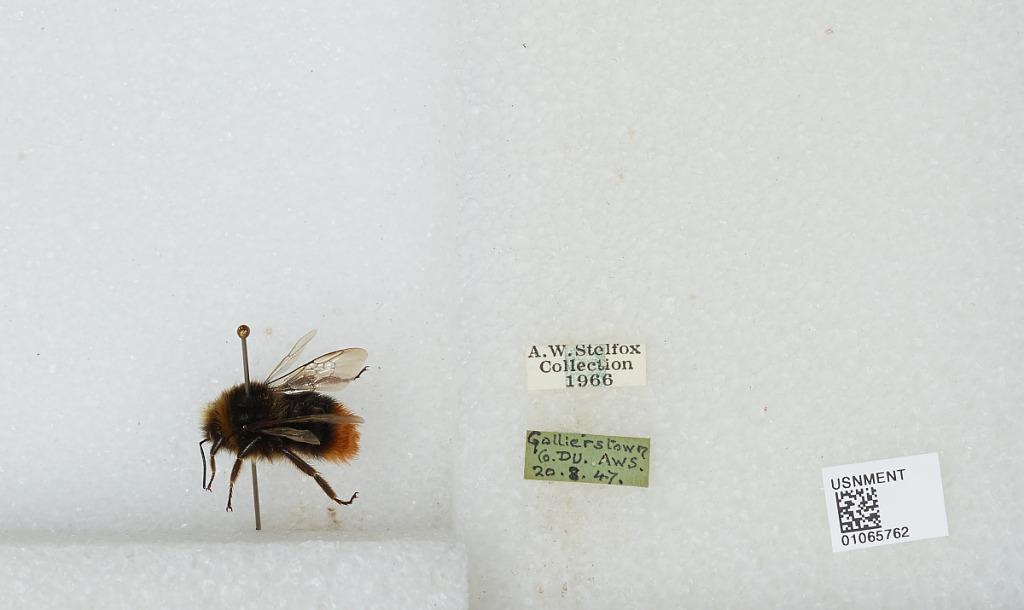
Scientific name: Bombus sp.
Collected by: A. Stelfox
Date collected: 1947-8-20
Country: Ireland
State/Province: Meath
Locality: Collierstown
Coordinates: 53.5717, -6.5678